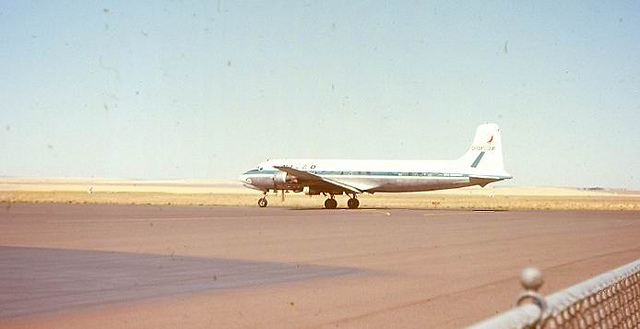
user: Given an image and a question. Answer the question in a short answer. Question: What is the name of a company which manufactures these vehicles? Short Answer:
assistant: boeing